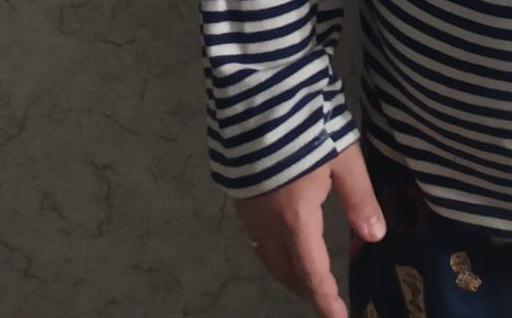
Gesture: no_gesture